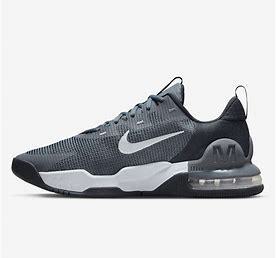
Brand: Nike
Model: Air Max Alpha 5